Platelet storage pool deficiency

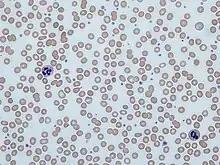
Anemia

The symptoms individuals with platelet storage pool deficiency may experience include the following: